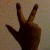
The image shows a hand gesture representing the number 3 in Indian Sign Language.